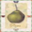
Label: pear